Holden Commodore (VX)

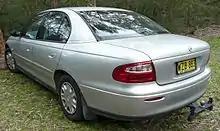
2000-2001 Holden Commodore (VX) Acclaim sedan

The second tier Acclaim was marketed as a family-oriented variation of the VX range, with a strong emphasis on safety. Building on the equipment levels of the Executive, the Acclaim also featured four airbags, cruise control, traction control, Limited-slip differential, air conditioning and power windows. A four-speed automatic transmission was the only transmission available, although buyers did have the opportunity to opt for the "Supercharged Ecotec" V6 engine.